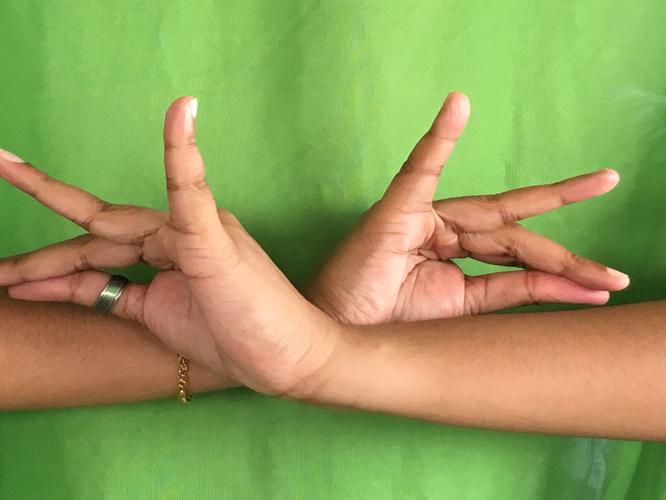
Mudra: Katakavardhana
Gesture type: double_hand